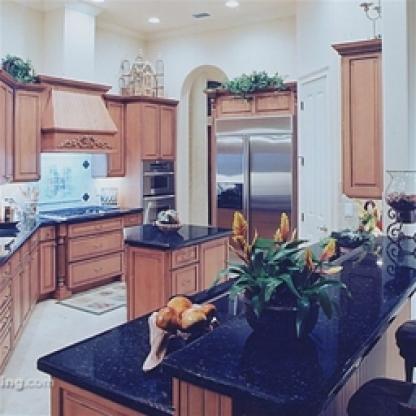
Scene: Indoor